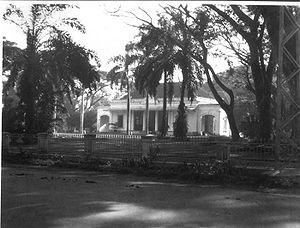
Le kabupaten de Bondowoso, en indonésien Kabupaten Bondowoso, est un kabupaten d'Indonésie situé dans la province de Java oriental.